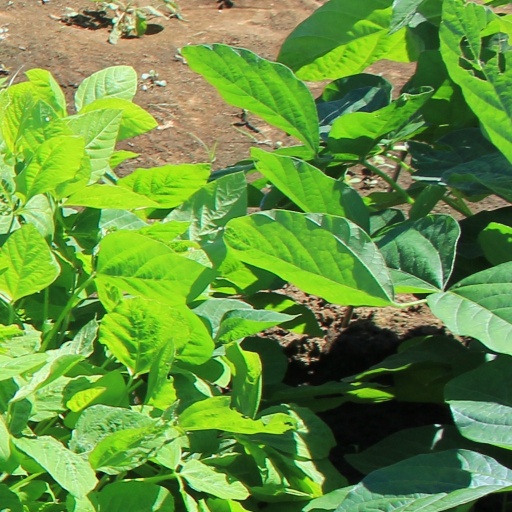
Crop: soybean